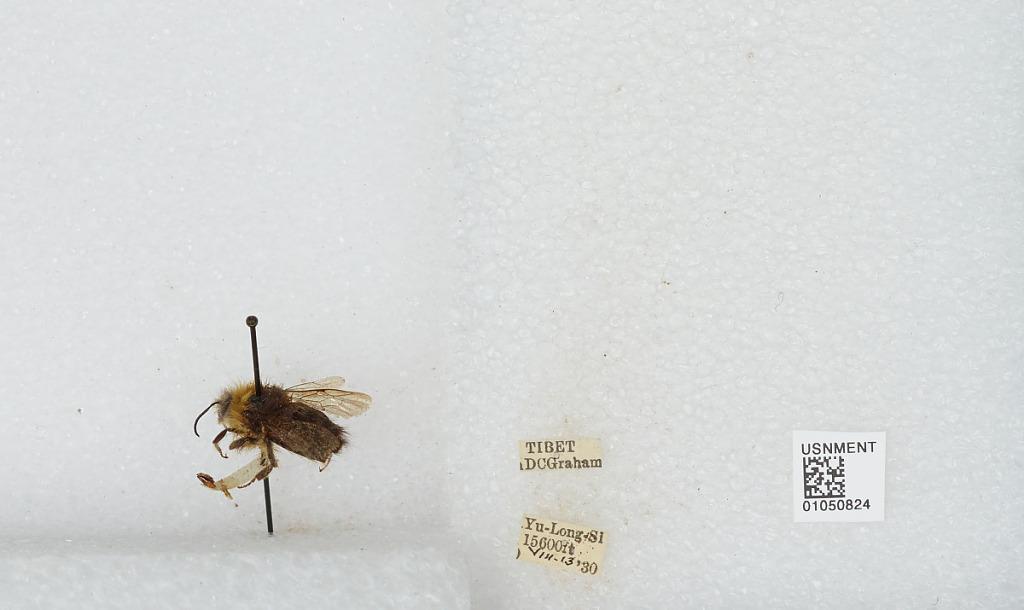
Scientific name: Bombus sp.
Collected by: D. Graham
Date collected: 1930-8-13
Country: China
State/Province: Tibet Autonomous Region
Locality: Yu-Long-Si